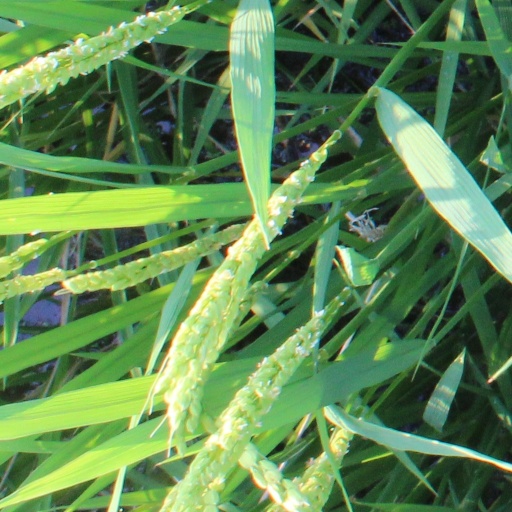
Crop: rice